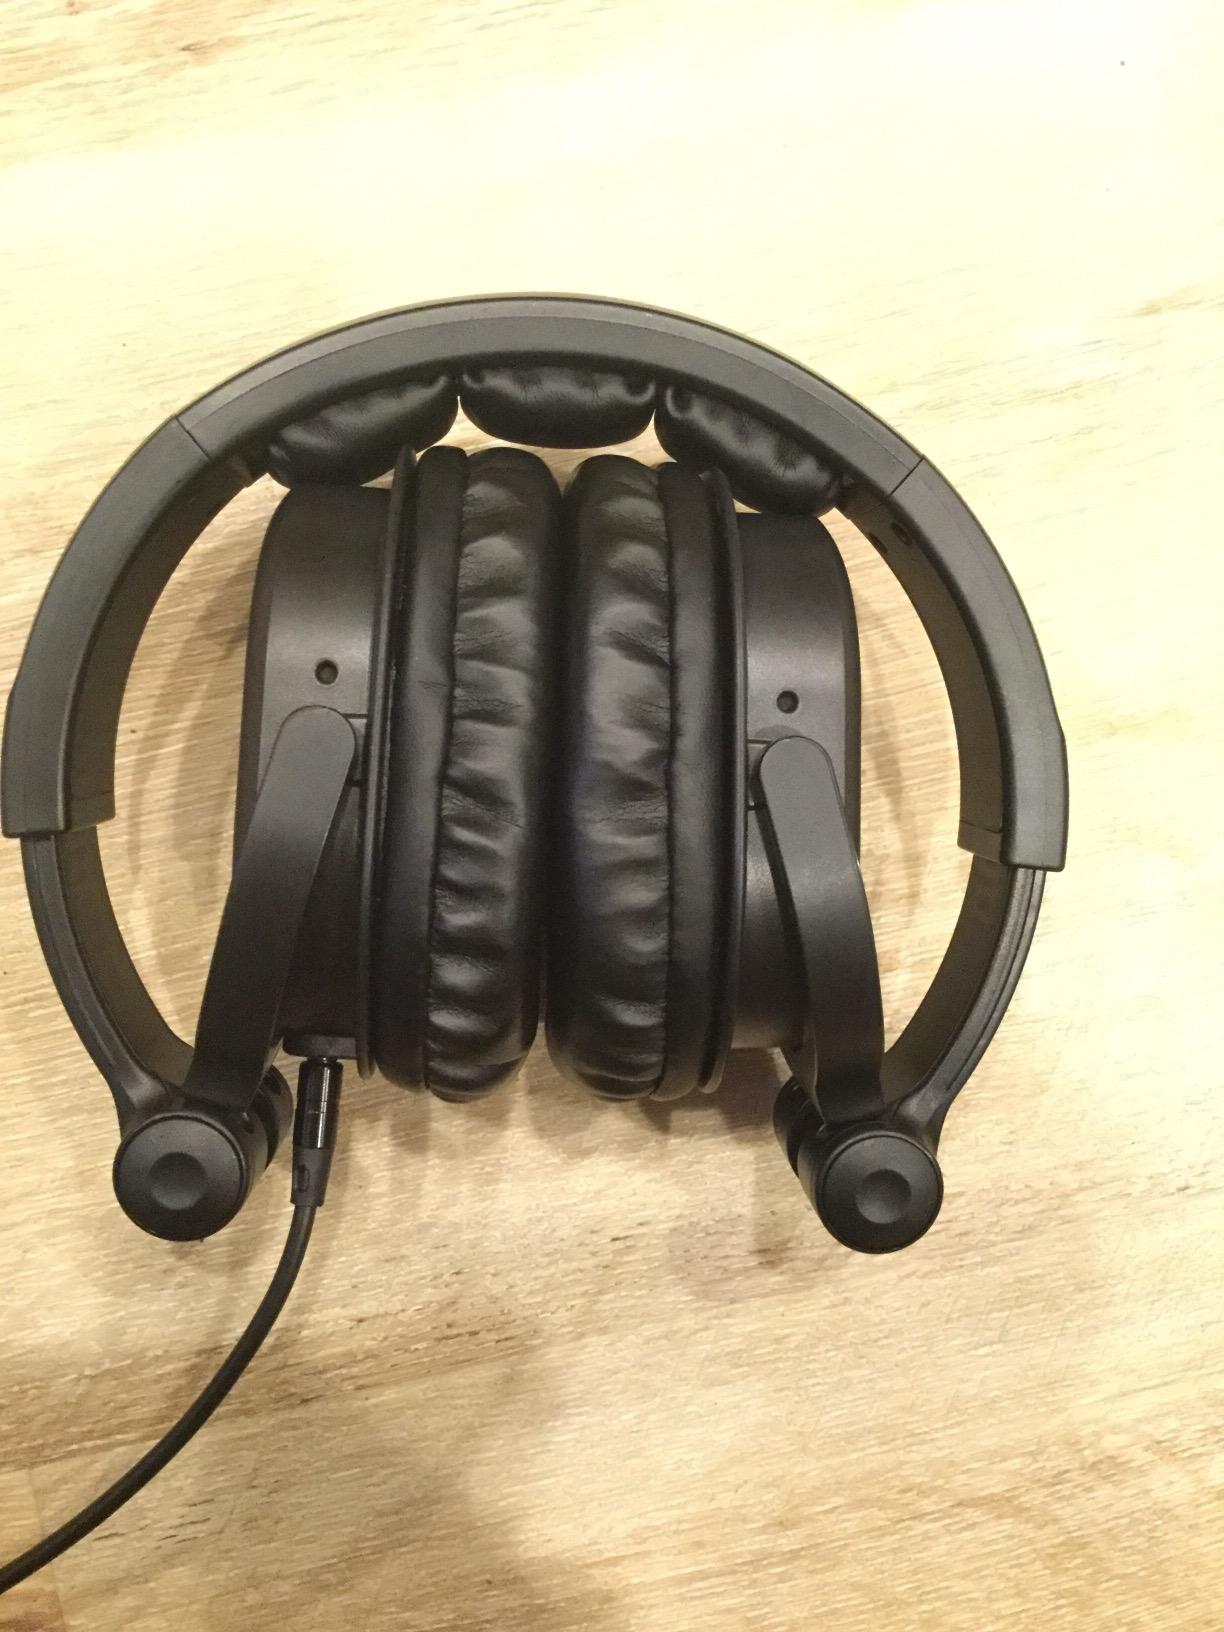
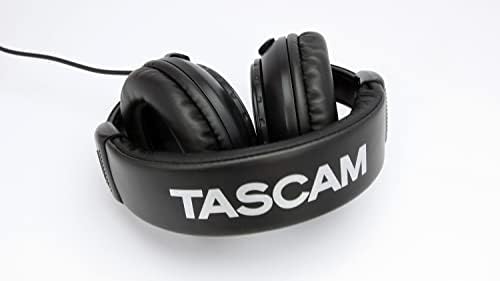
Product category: headphones
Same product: no